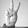
ASL letter: V